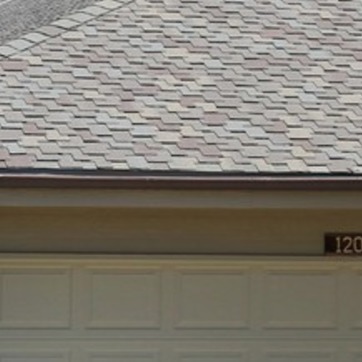
Material: other